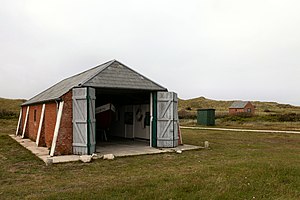
Abelines Gaard
Haurvig Redningsstation
Haurvig redningsstation (museum)
Abelines Gaard er en fredet strandfogedgård i Haurvig nogle få kilometer syd for Hvide Sande på Holmsland Klit, tangen mellem Vesterhavet og Ringkøbing Fjord.